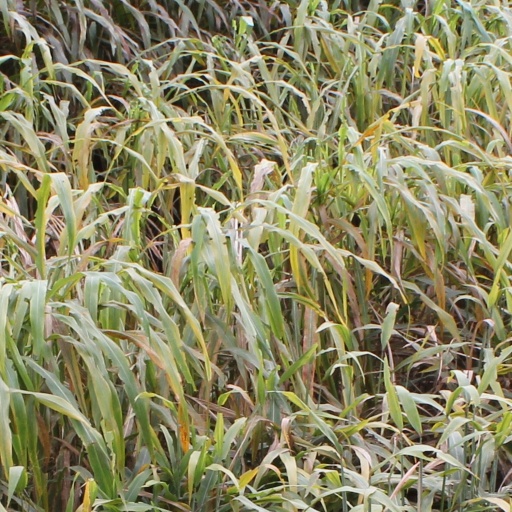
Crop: sorghum